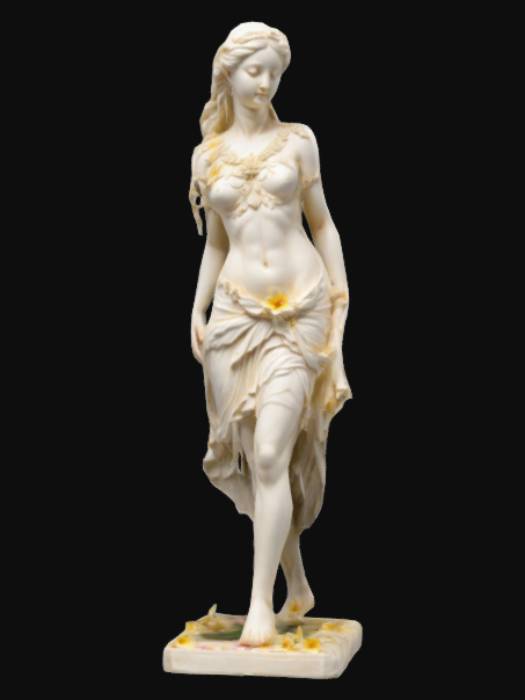
미적 점수 (1~10점): 8